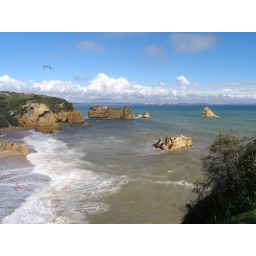
Lagos in the Algarve on the southern coast of Portugal has rock formations similar to the 12 Apostles in Australia.